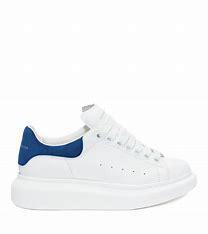
Brand: Alexander
Model: McQueen Alexander Mcqueen Oversized